British Rail Class 56

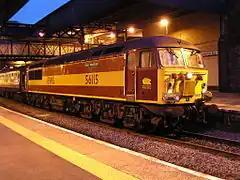
56115 on a railtour.

The Class 56 is a heavy freight-orientated diesel-electric locomotive. Upon its introduction, the type arguably represented the first of the "second generation" of British diesel locomotives. When specifying its requirements for the Class 56, BR stipulated that its bodyshell design and many mechanism parts would be from Brush Traction's existing Class 47 design, minus some features such as the obsolete headcode panel. Accordingly, it features a stress-skin manner of construction that was paired with an all-welded monocoque superstructure assembly.